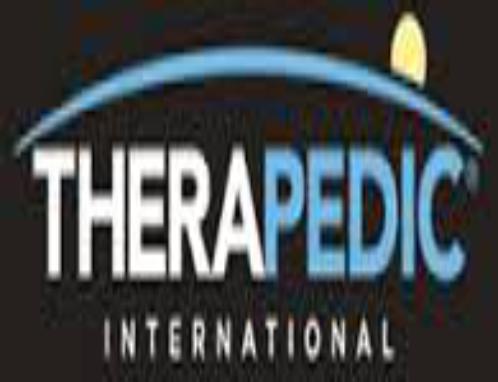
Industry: Necessities